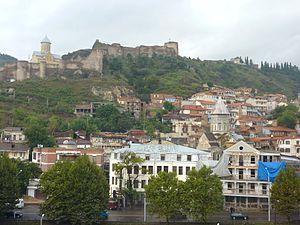
Tbilissi: la vieille ville [Dzéli Kalaki] et la citadelle de Narakala
Tbilissi est la capitale de la République de Géorgie, sur les rives de la rivière Koura.
L'histoire de Tbilissi, en tant que capitale de la Géorgie, remonte au Vᵉ siècle. Durant ses 1 500 ans d'histoire, elle fut un centre culturel, politique et économique important de la région du Caucase. Si son nom en langue géorgienne fut toujours თბილისი, son nom dans toutes les langues étrangères fut Tiflis jusqu'en 1935, année à partir de laquelle — par la volonté de Staline — elle prit dans toutes les langues son nom géorgien. Située sur les plus grandes routes de commerce, la ville fut occupée au moins vingt fois par des ennemis extérieurs. Depuis 1991, et le rétablissement de l'indépendance de la Géorgie, Tbilissi est à nouveau la capitale d'un État.